Yuri Lowell

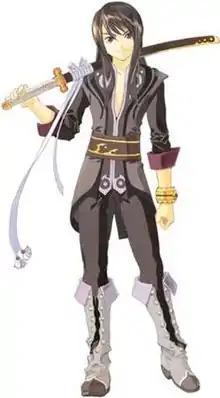
Yuri as seen in "Tales of Vesperia"

is a fictional character introduced in the 2008 role-playing game "Tales of Vesperia" by Namco Tales Studio. The protagonist of the story, Yuri is a young adult from the Lower Quarter of the Imperial Capital, Zaphias. He leaves the town with a noble named Estellise in order to find a thief who stole an important instrument to his people. Across the story, he is willing to help those in need, even if he has to take extreme measures to do so, adopting a vigilante-like attitude in many situations. He also forms a guild known as Brave Vesperia when aiding Estellise. Yuri and his childhood friend Flynn are also the protagonists of the anime film "" which details their backstories as an imperial knight protecting a town alongside his comrades.